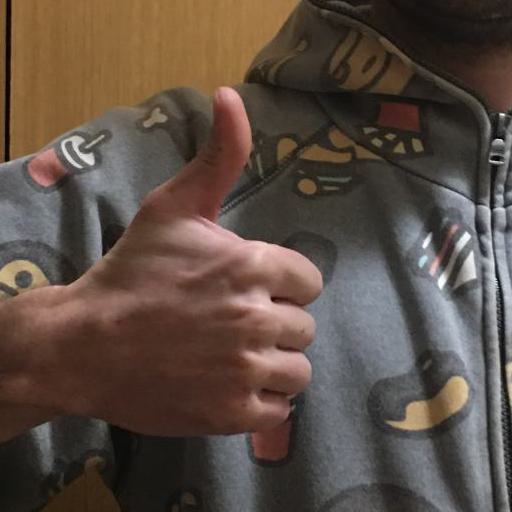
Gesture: like